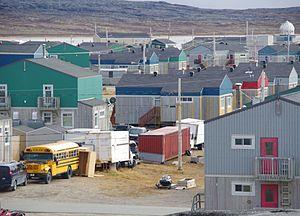
Inukjuak est un village nordique du Nunavik de l'administration régionale Kativik situé dans la région administrative du Nord-du-Québec, au Québec.
Les autochtones du Québec est l'ensemble des nations autochtones présentes sur un territoire appelé le « Québec ». Ils sont divisés en deux groupes constitutionnels : Premières Nations et Inuit. Les Premières Nations inclut les Anishinabeg, les Atikamekw Nehirowisiw, les Cris, les Hurons-Wendat, les Mohawks, les Innus, les Malécites, les Naskapis, les Mi'gmaq et les Abénakis. Il existe 55 communautés autochtones au Québec.